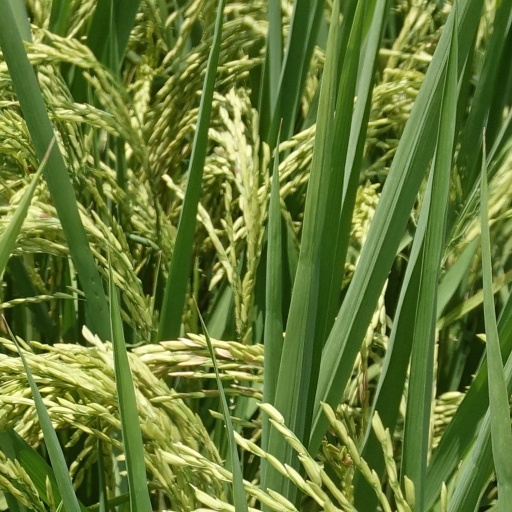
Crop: rice